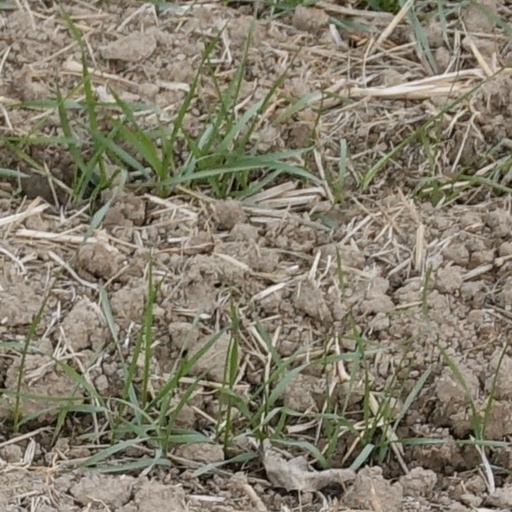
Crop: wheat